Effects of white settler contact on the Pawnee tribe

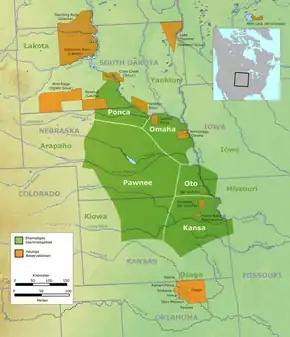
The Pawnee lived on the Platte River until they were removed from Nebraska by the United States government in the late 19th century.

The Pawnee lived on a river in what is now Nebraska for the entirety of their existence before European contact in the 1540s and well into the 19th century. However, over time the Pawnee ceded most of their land in Nebraska to the United States government through 19th century treaties. The four Pawnee subtribes gave up their lands south of the Platte River in an 1833 treaty. The tribe was then forced onto a small reservation area on the Loup Fork of the Platte River in an 1857 treaty. By 1874, the tribe had lost all of its land in Nebraska and had been moved to Oklahoma.